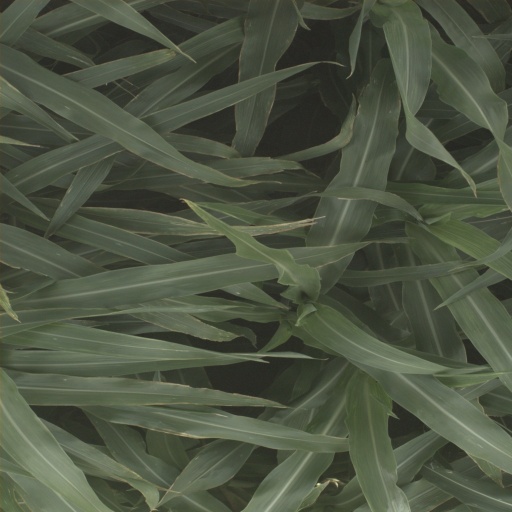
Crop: sorghum